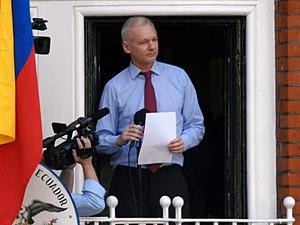
Julian Assange /ˈd͡ʒuːlɪən əˈsɑːnʒ/, né Julian Paul Hawkins le 3 juillet 1971 à Townsville, est un informaticien, journaliste et cybermilitant australien. Il est surtout connu en tant que fondateur, rédacteur en chef et porte-parole de WikiLeaks.